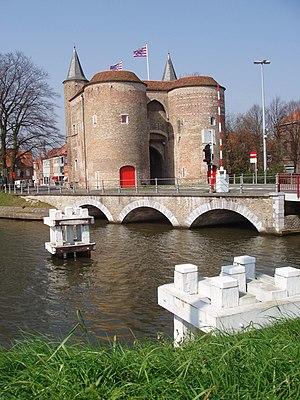
La porte de Gand est l'une des quatre portes médiévales que Bruges a conservées.